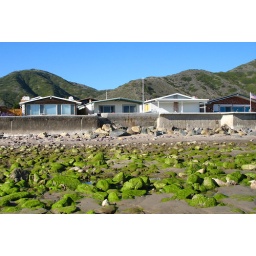
the beach house we stayed in at Ventura